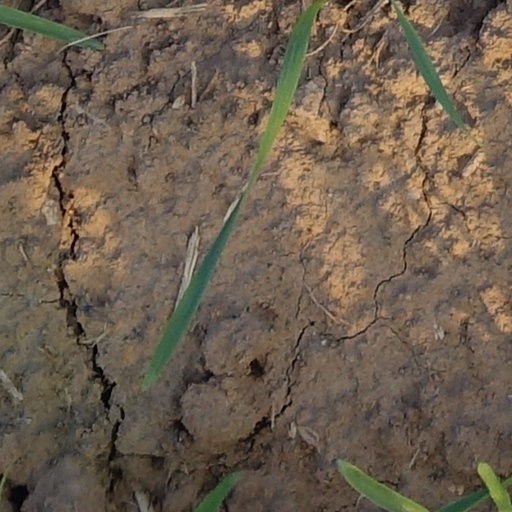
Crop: wheat